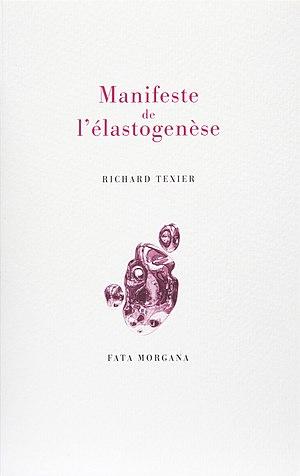
Couverture de livre du Manifeste de l'élastogenèse
L’élastogenèse est une théorie inventée et nommée ainsi par Richard Texier.